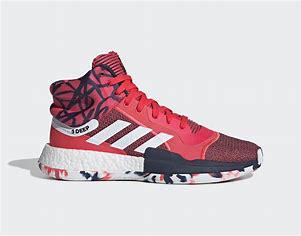
Brand: Adidas
Model: Marquee Boost